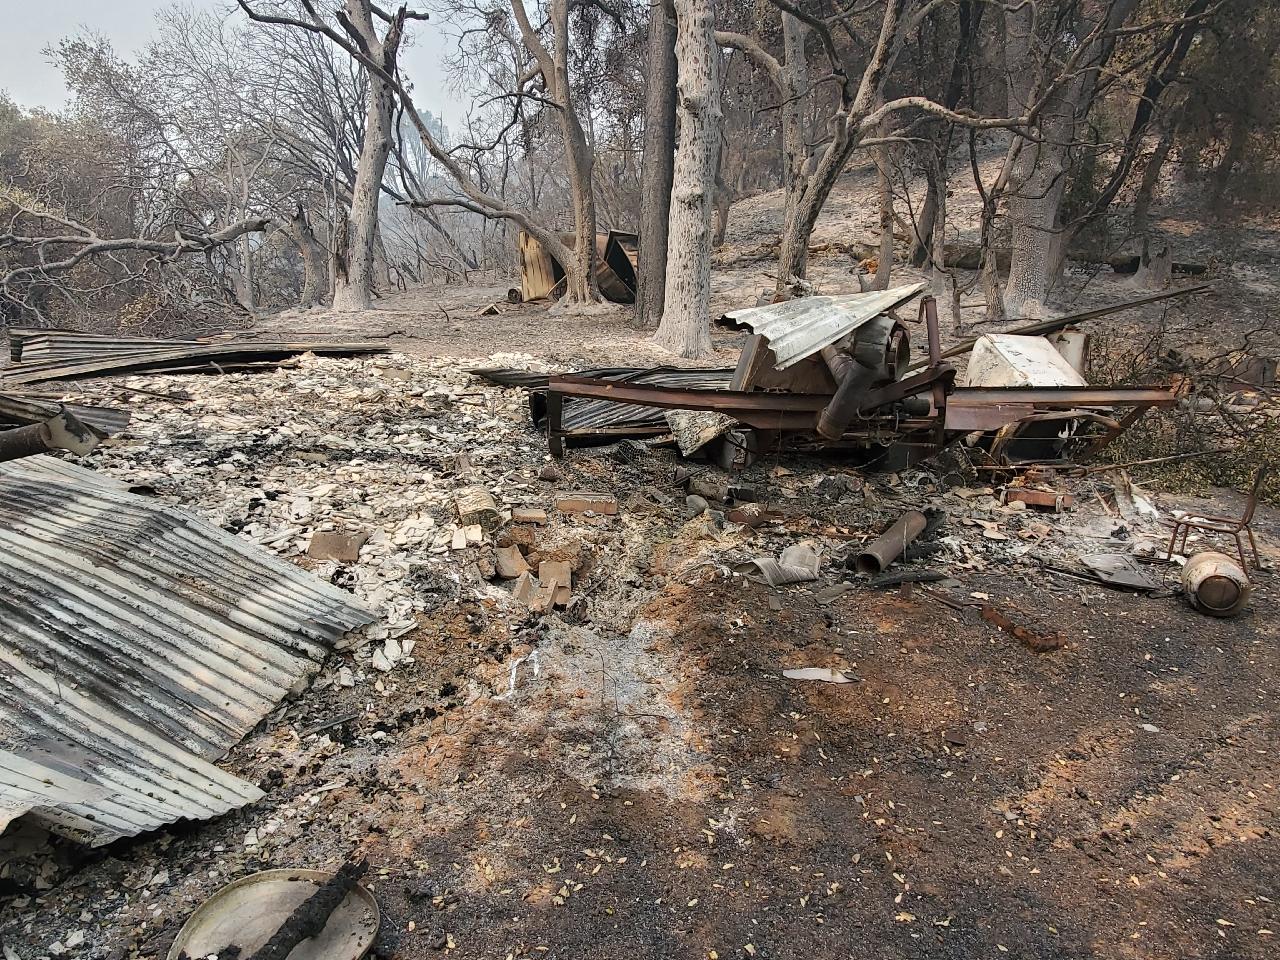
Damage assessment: destroyed